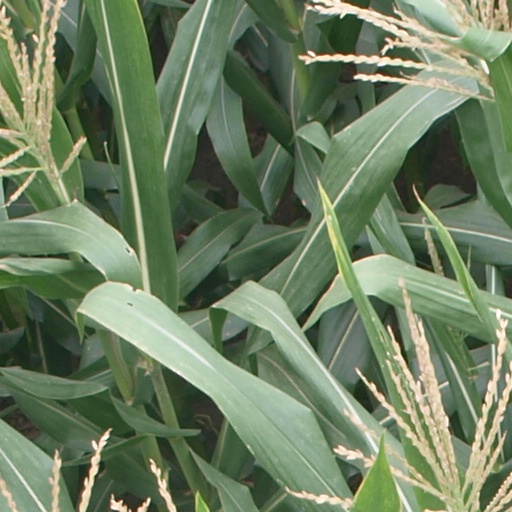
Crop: maize; corn